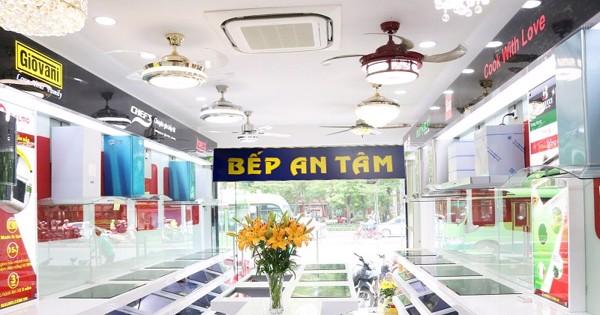
đây là khung cảnh xuất hiện ở trong một cửa hàng